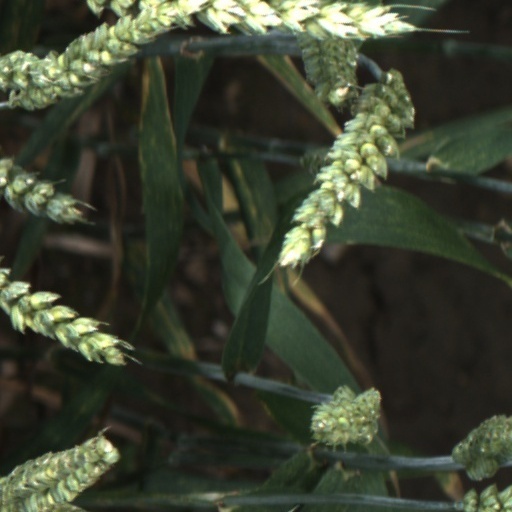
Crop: wheat